Jameos del Agua

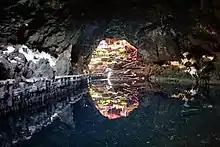
Subterranean salt lake

Jameos del Agua is a series of lava caves, located in the municipality of Haría in northern Lanzarote, Canary Islands, Spain. It is also an art, culture and tourism center, created by local artist and architect, César Manrique, and managed by the government of Lanzarote. Jameos del Agua consists of a subterranean salt lake, restaurant, gardens, emerald-green pool, museum and auditorium.